2021 Erbil rocket attacks

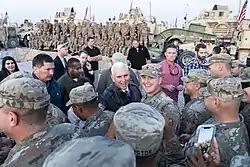
U.S. Vice President Mike Pence visiting the U.S. air base near the airport in 2019

The rocket attacks took place in Erbil, the capital of the autonomous Kurdistan Region of Iraq. The city has typically not seen the same kinds of violence as other parts of Iraq since the 2003 American invasion.